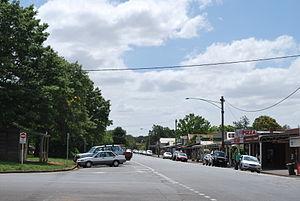
Lancefield est un village à 92 kilomètres au nord-ouest de Melbourne, et 21 kilomètres à l'ouest de Kilmore, dans l'État du Victoria en Australie.